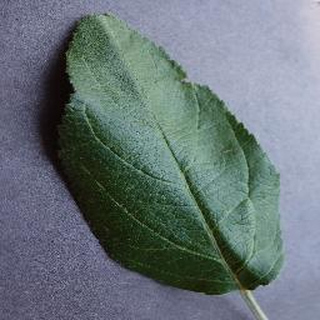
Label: healthy_apple